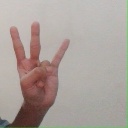
अक्षर: क्ष